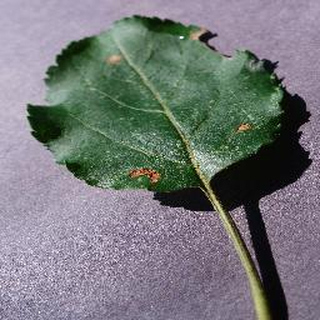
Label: apple_black_rot